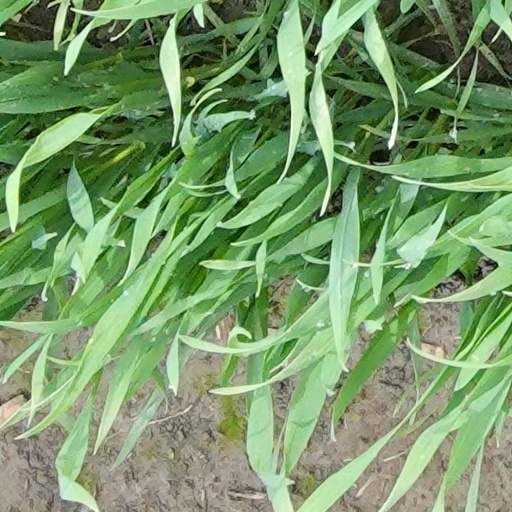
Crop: wheat